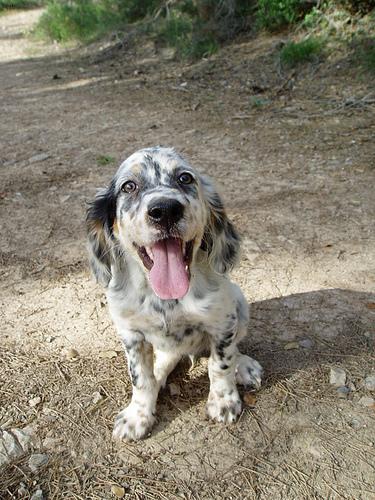
Breed: english setter